William Gillette

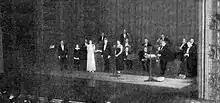
Photograph of the debut broadcast of the radio series "The Adventures of Sherlock Holmes", at NBC's Times Square studio on October 20, 1930. The episode, "The Adventure of the Speckled Band", starred special guest William Gillette as Sherlock Holmes.

While most of Gillette's work has long been forgotten, his last great masterpiece is still well known today: Gillette Castle in Hadlyme, Connecticut. The castle sits atop a hill, part of the Seven Sisters chain, over the Chester–Hadlyme ferry's pier. The design of the castle and its grounds features numerous innovative features, and the entire castle was designed, to the smallest detail, by Gillette.